Clare Nott

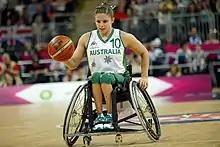
Nott at the 2012 London Paralympics

Nott is a 1.0 point player, who plays point guard. The Australian Sports Commission gave her a A$20,000 grant in financial year 2012/2013, and $11,000 in 2011/2012 as part of its Direct Athlete Support (DAS) program. She was a Western Australian Institute of Sport scholarship holder from 2009 to 2012.